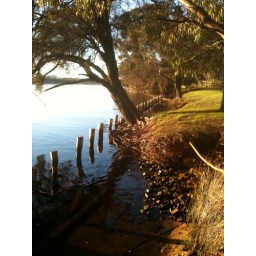
taken on the swan river near tranby house. photo taken on a iphone